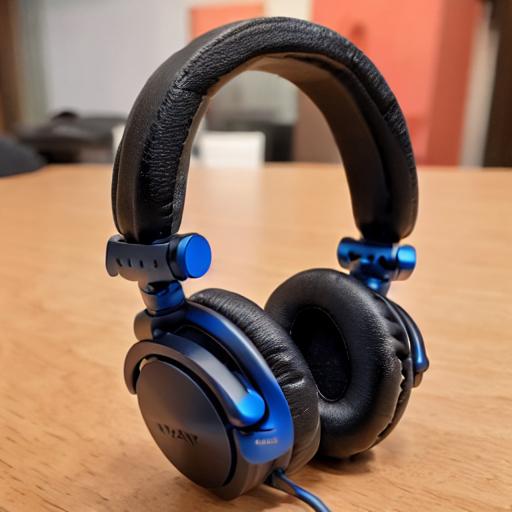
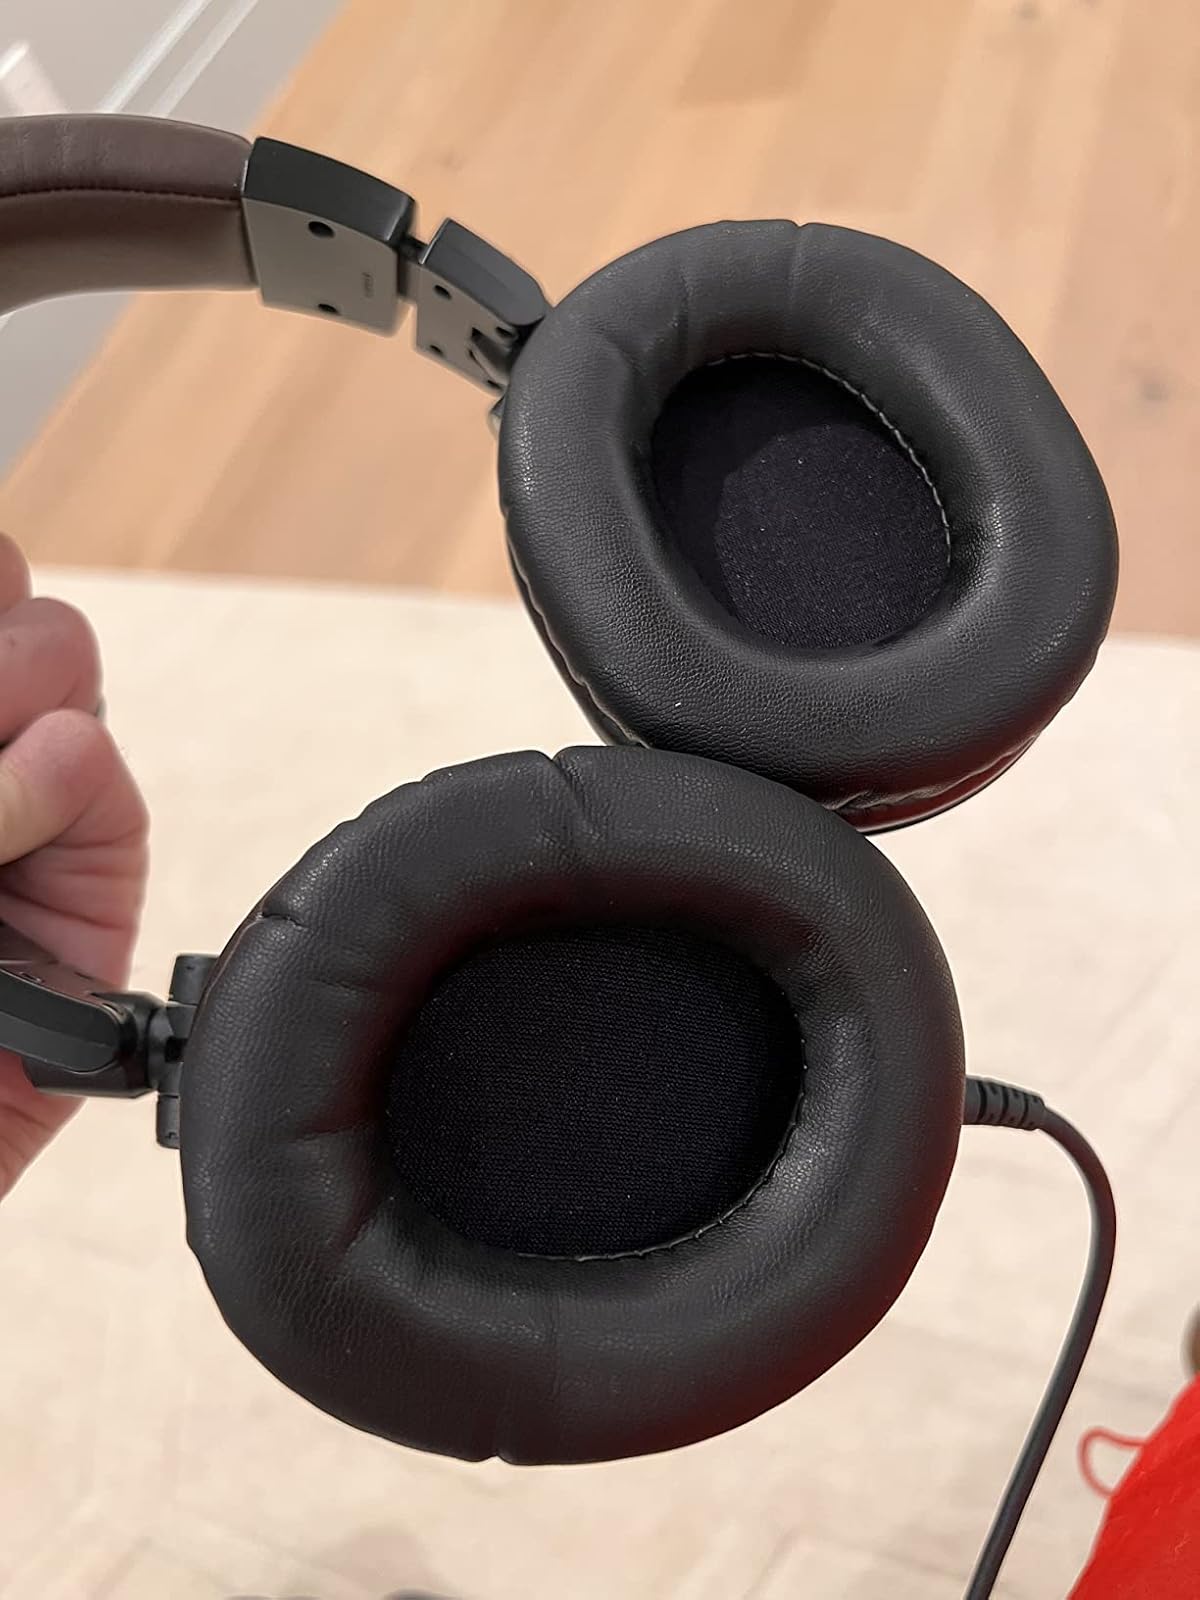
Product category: headphones
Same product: no